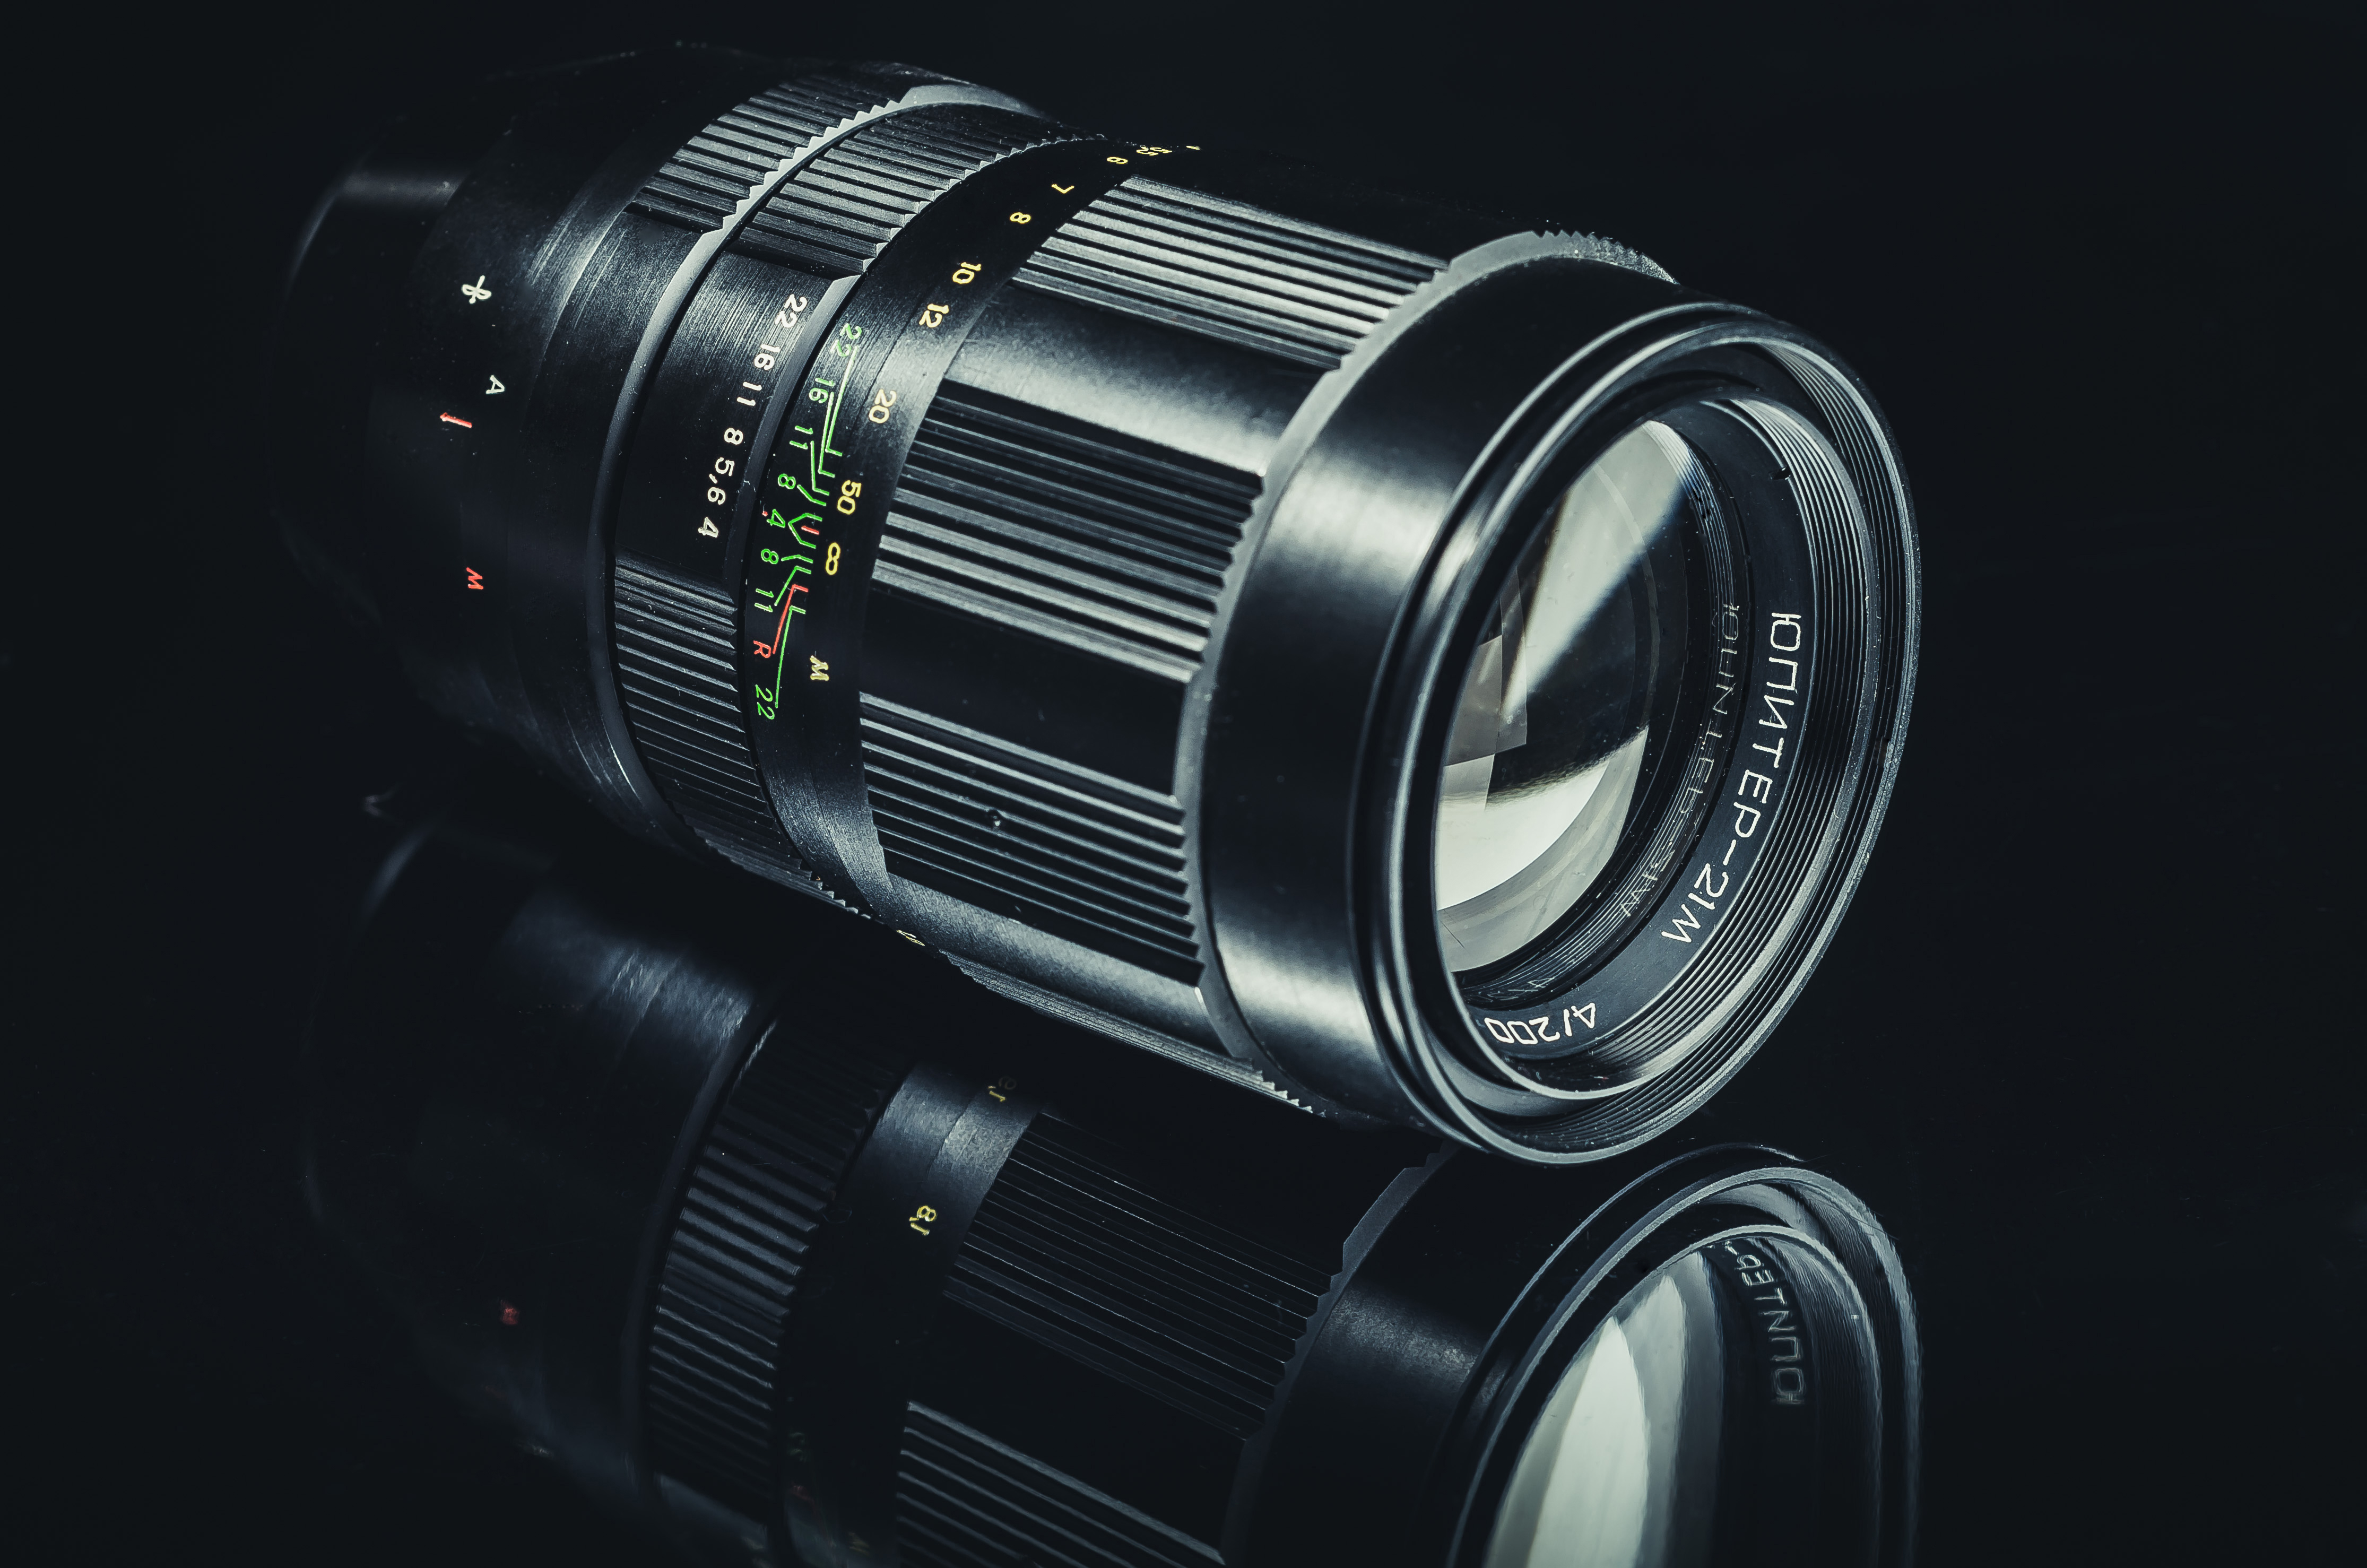
russia, lens, camera, jupiter, cameras optics, single lens reflex camera, camera lens, digital slr, photography, product, mirrorless interchangeable lens camera, reflex camera, teleconverter, digital camera, product design, macro photography